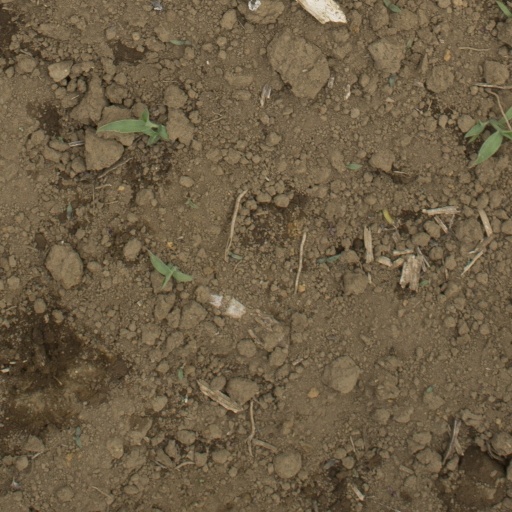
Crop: Jerusalem artichoke